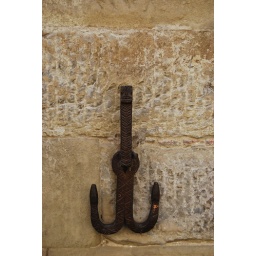
Interesting hook on wall of building in Arezzo